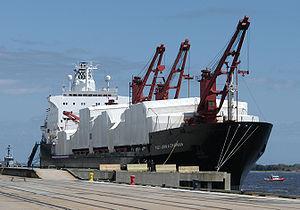
Le Military Sealift Command est le commandement du transport maritime militaire de l'United States Navy.